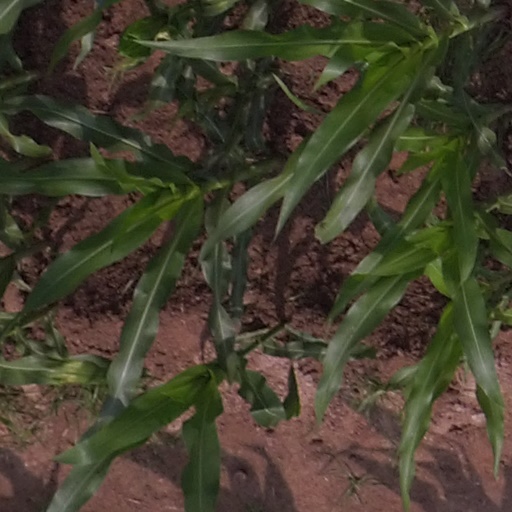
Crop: maize; corn